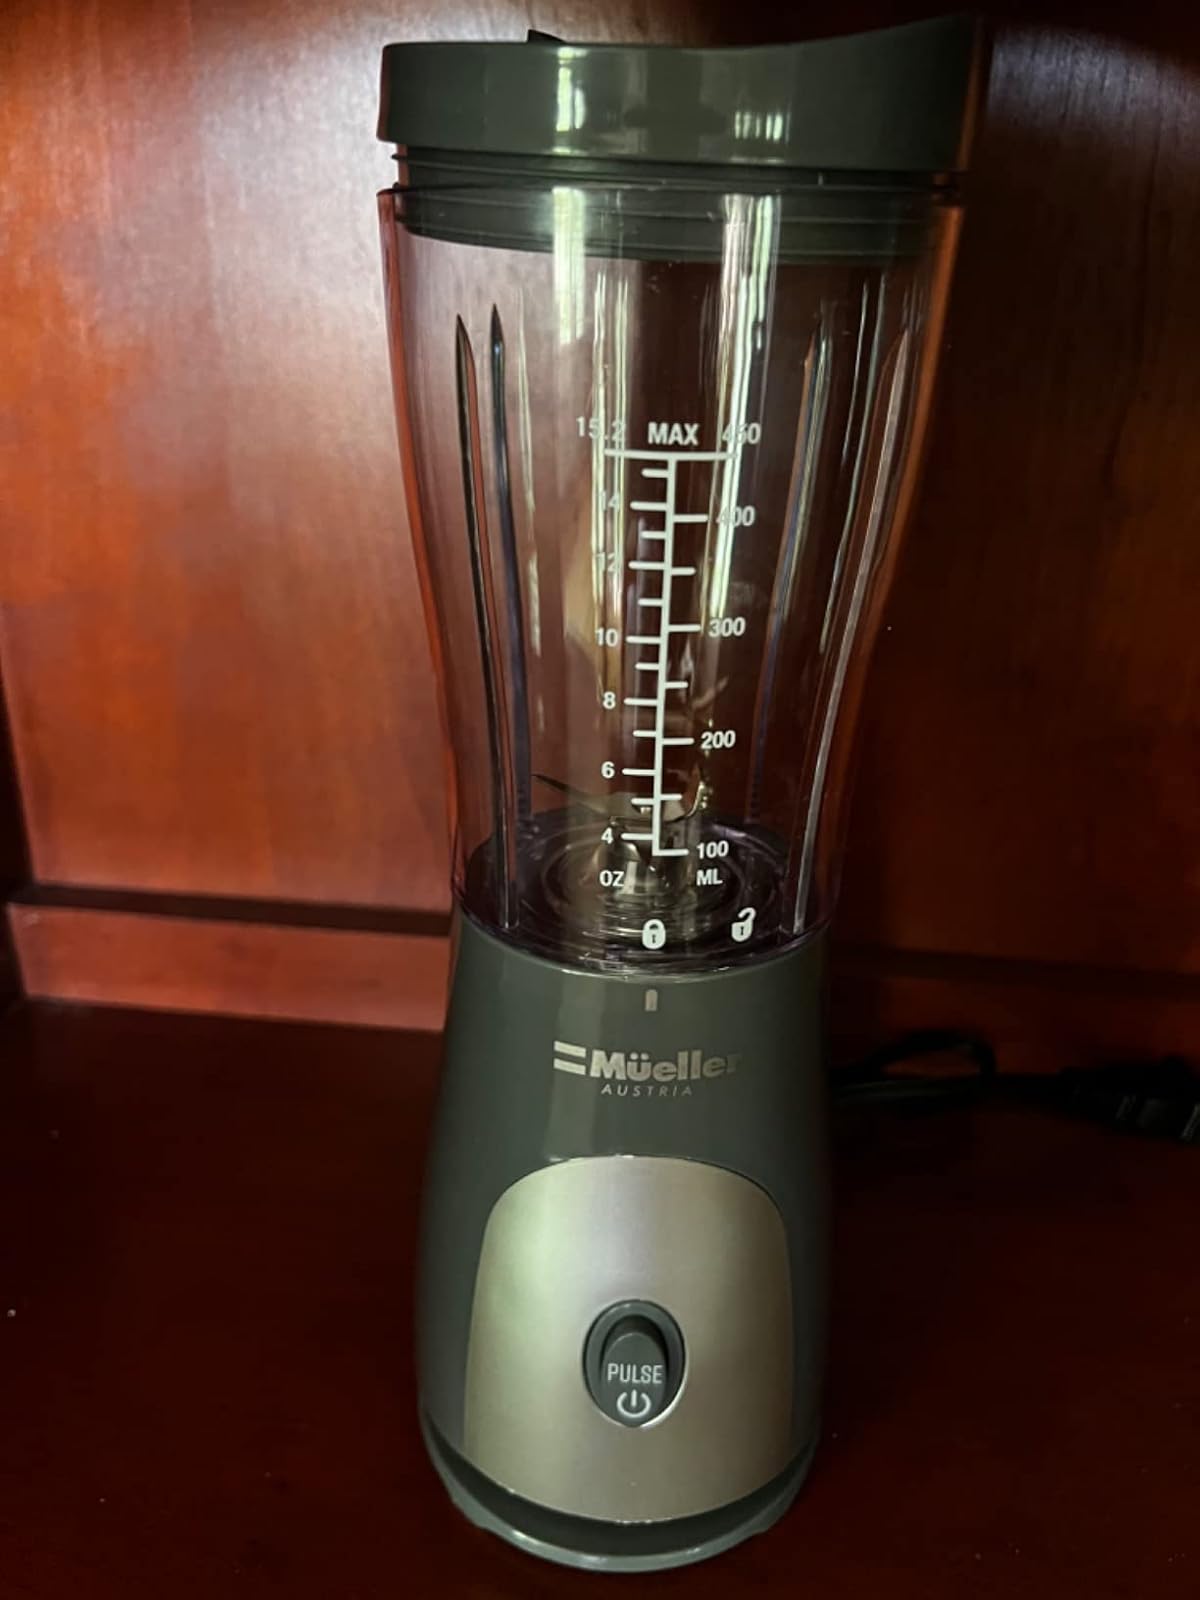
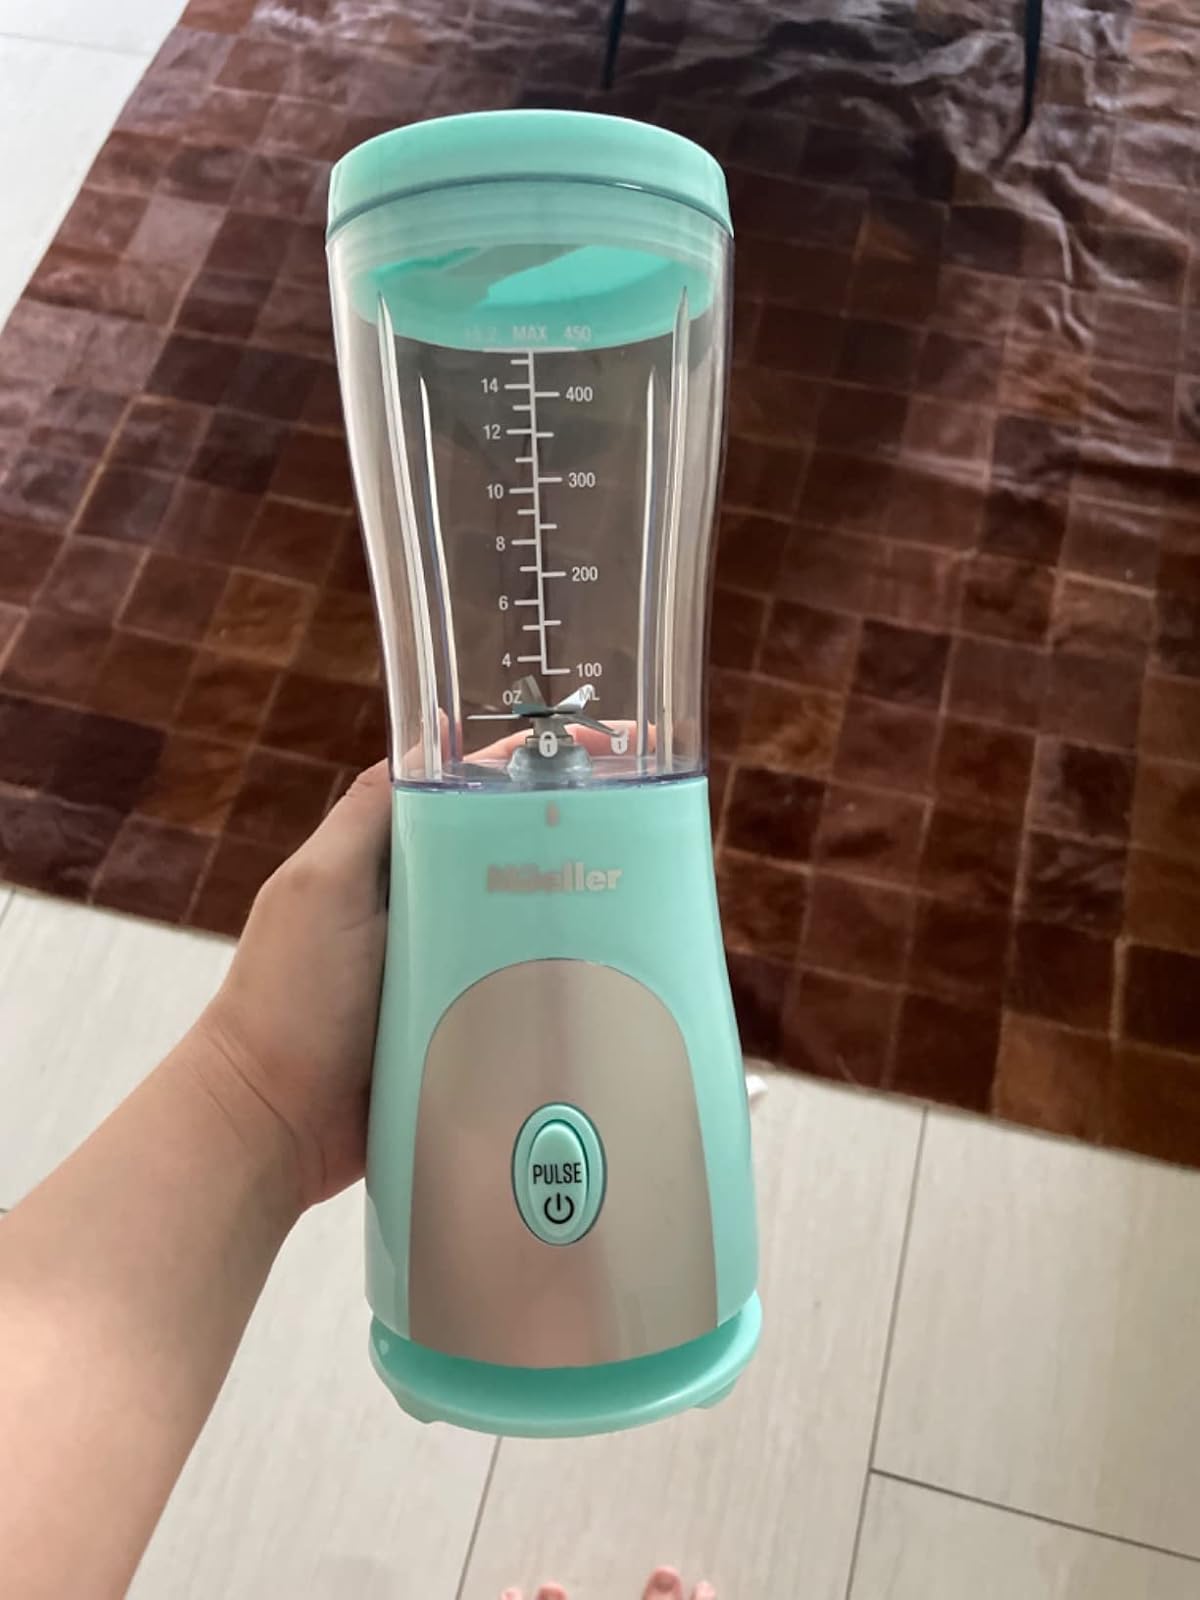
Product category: items_blender
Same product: no